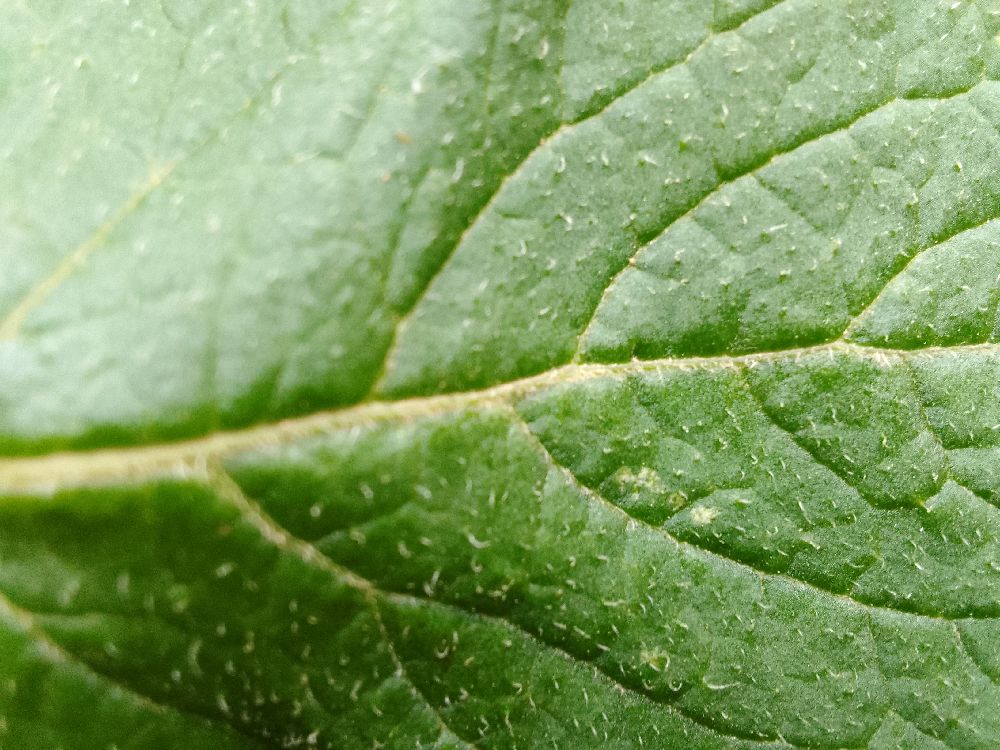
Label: Healthy